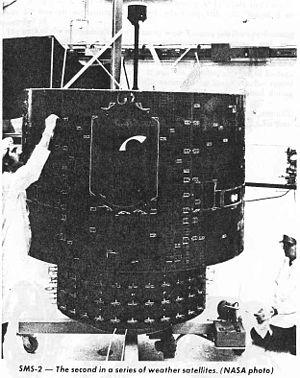
Synchronous Meteorological Satellite est la première série opérationnelle de satellites météorologiques géostationnaires lancée par la NASA. Le SMS-1 a été mis sur orbite le 17 mai 1974 et le SMS-2 le 6 février 1975 par des fusées Delta 2914.